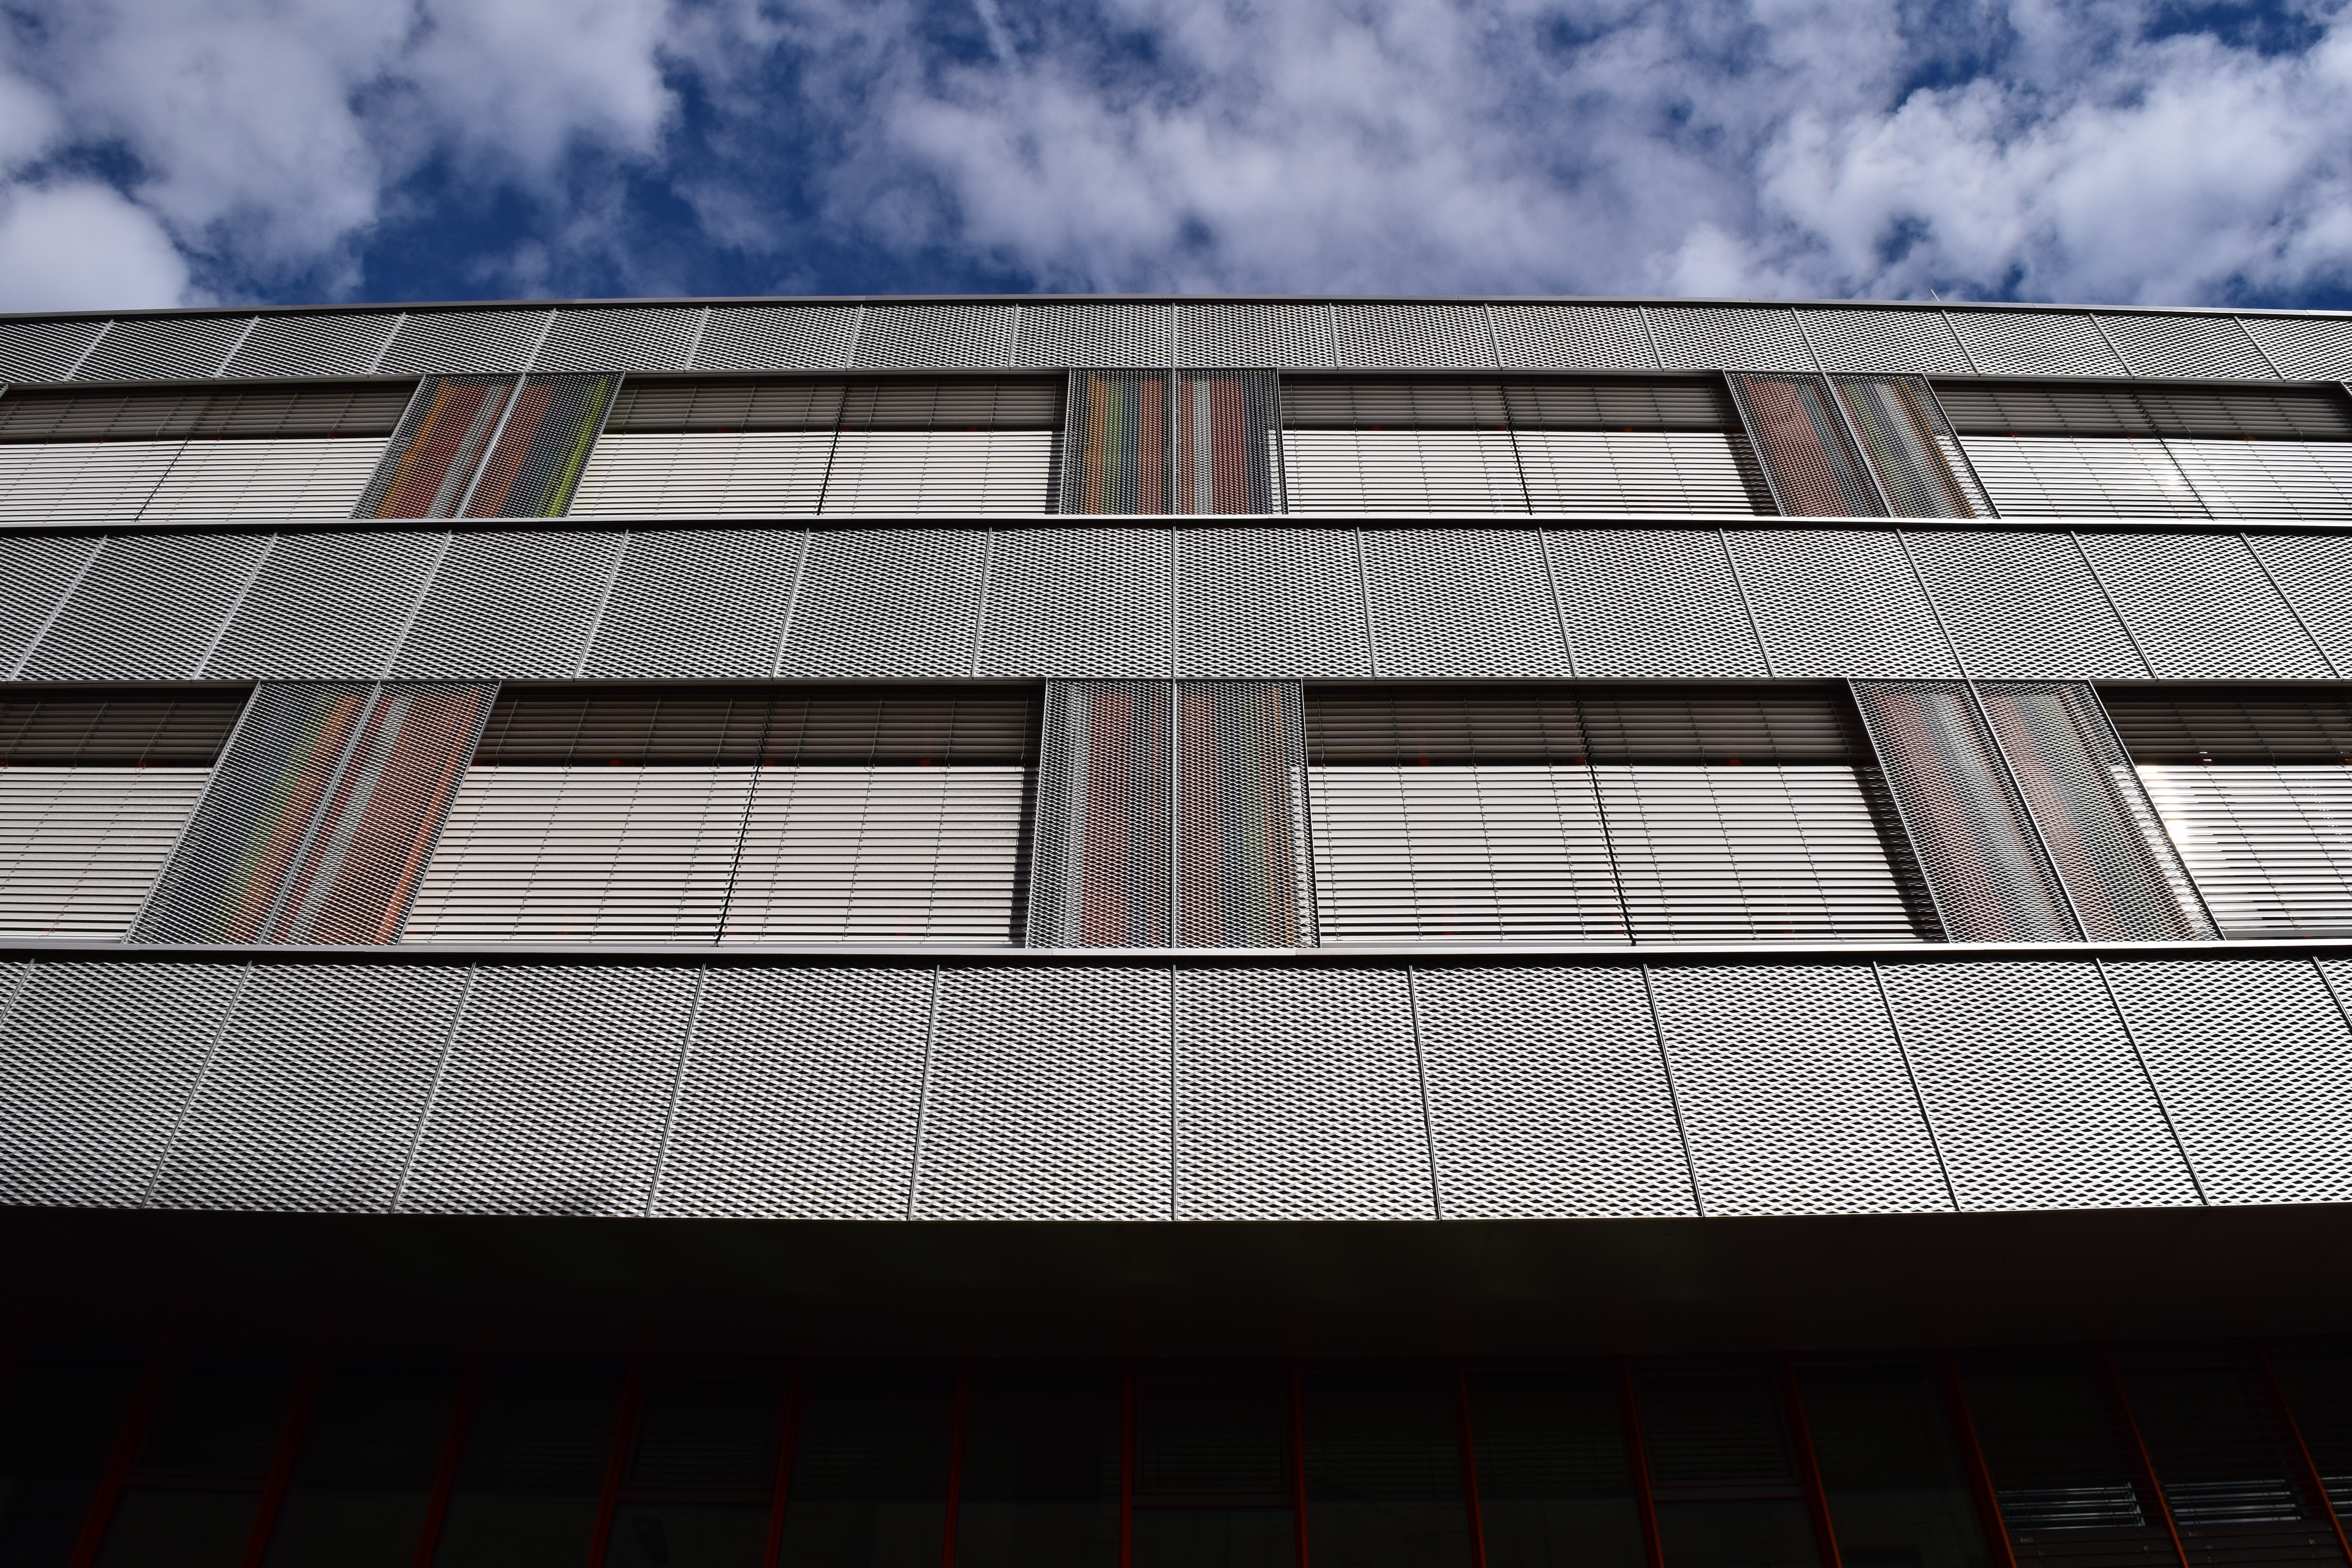
architecture, structure, sky, window, roof, building, home, skyscraper, line, reflection, metal, facade, modern, stadium, tower block, modern architecture, clouds, arena, mood, shape, augsburg, daylighting, library of augsburg, sport venue